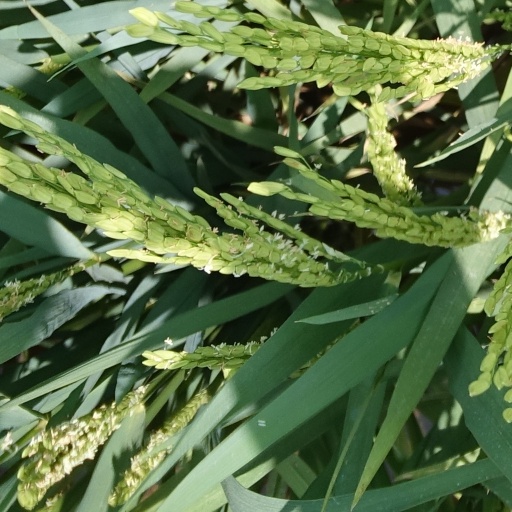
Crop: rice